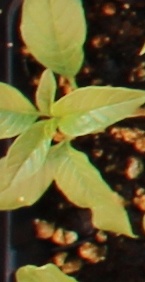
Label: Waterhemp